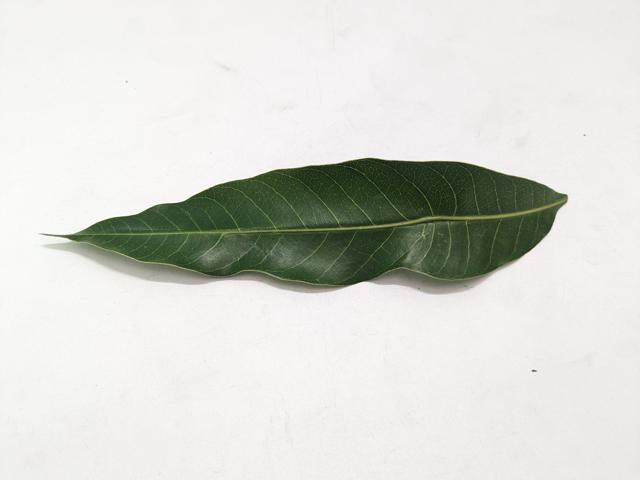
Mango leaf variety: Chaunsa